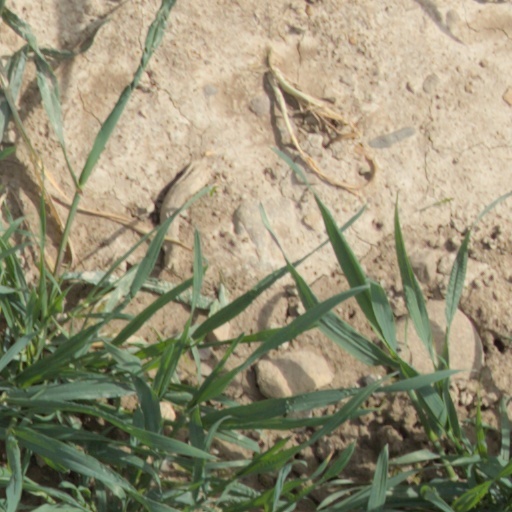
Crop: wheat